Honda Fit Shuttle

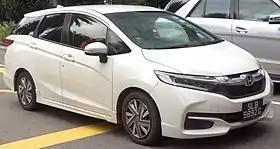
2016 Honda Shuttle (GP7, Singapore)

The Honda Fit Shuttle is a subcompact station wagon derived from the Fit and is mainly available in Japan's domestic market. The Shuttle is also a successor to the station wagon variant of first generation Fit, sold as the Airwave.